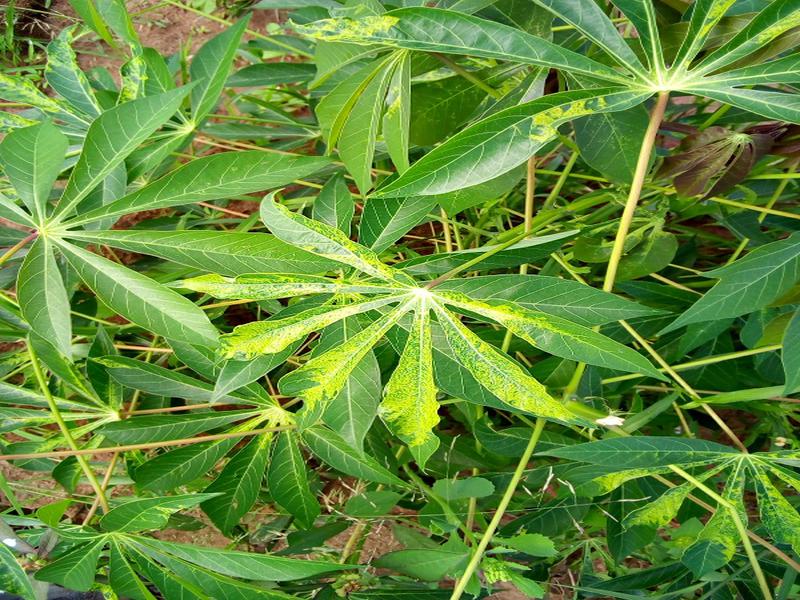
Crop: cassava
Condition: mosaic_disease